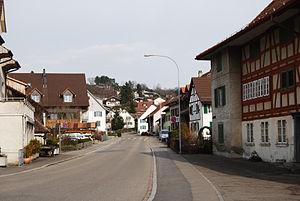
Bachenbülach est une commune suisse du canton de Zurich.